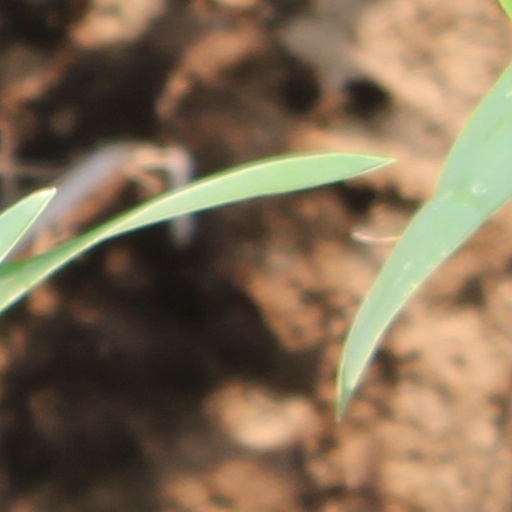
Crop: wheat